Edo people

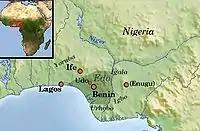

Edo people can be found in Nigeria's Edo State, which got its name from the primary inhabitants of the region's most notable historical conglomeration, Benin City, which is also the central capital homeland of the Edo people. Edo people also have many related groups in their immediate surroundings also encompassed by the political and administrative borders of Edo state. Most of these groups have traced their history back to the historical city center of the Benin people, Benin City. Examples of such adjacent groups include various Afemai sub-groups, the Esan people of Edo state and the Akoko Edo people situated on the state's northern borders.